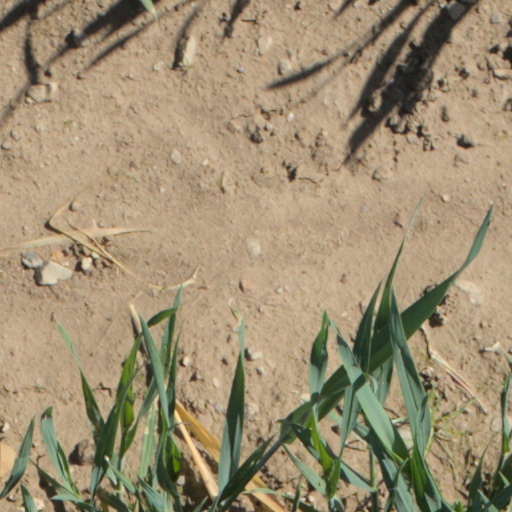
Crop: wheat